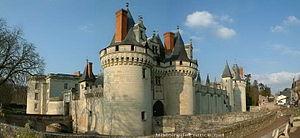
Château de Dissay ,près de Poitiers ,dans la Vienne.
Pierre III d'Amboise, évêque de Poitiers est né vers 1450, au château de Chaumont-sur-Loire. Il mourut le 1ᵉʳ septembre 1505, à Blois.